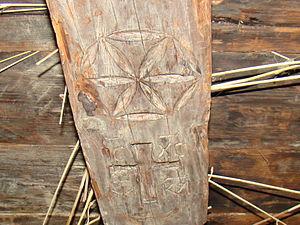
La fleur de vie est une figure géométrique composée d'une juxtaposition de plusieurs cercles égaux, reliés centre-à-centre. Cette figure, utilisée comme un motif décoratif depuis des temps immémoriaux, forme un modèle semblable à une fleur avec une structure hexagonale symétrique.